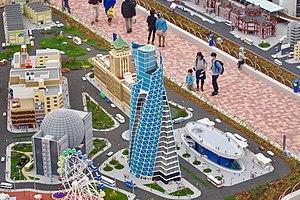
Legoland Japan est un parc à thème situé à Nagoya, au Japon. Il a ouvert ses portes le 1ᵉʳ avril 2017. C'est le premier parc d'attractions Legoland au Japon, le deuxième en Asie après Legoland Malaisie et le huitième mondial.